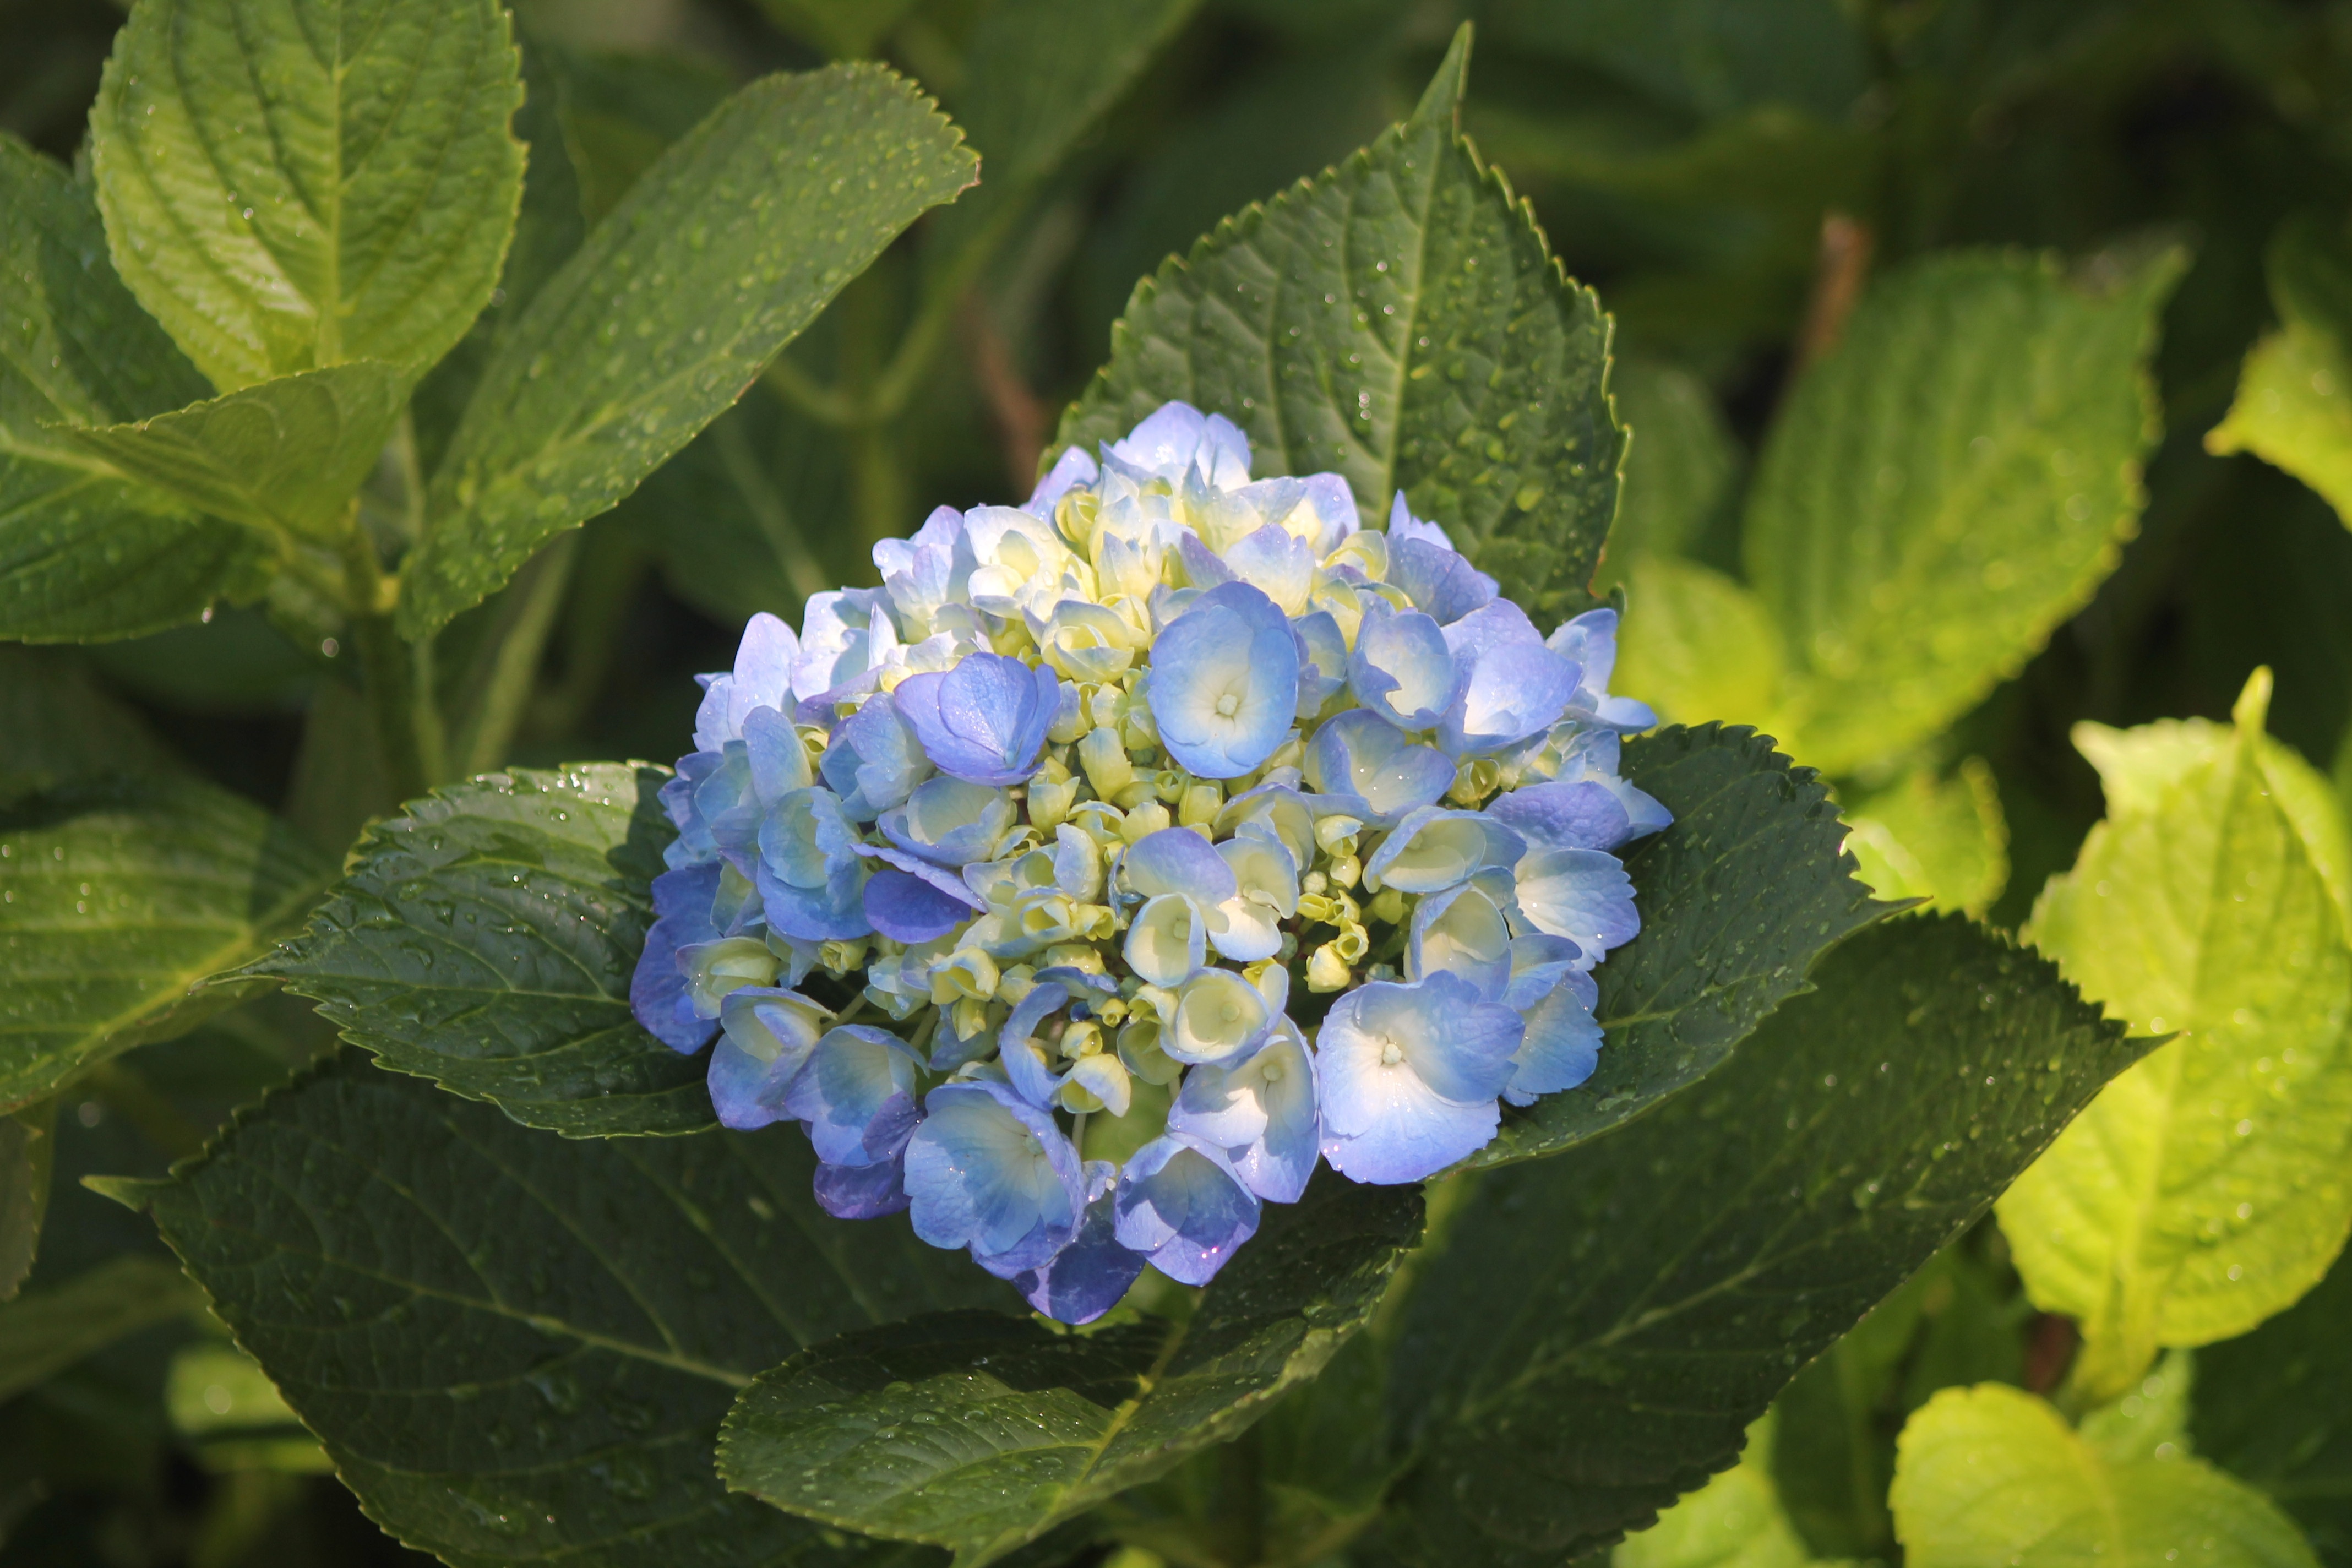
landscape, nature, plant, sunlight, flower, purple, green, garden, flora, hydrangea, gardening, day, flowering plant, hydrangeaceae, cornales, annual plant, land plant, hydrangea serrata